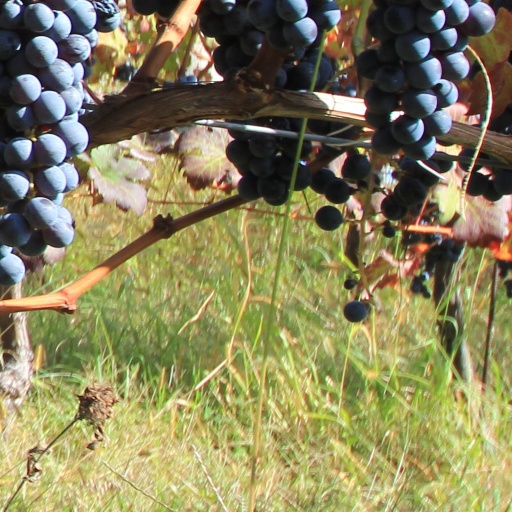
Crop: grape